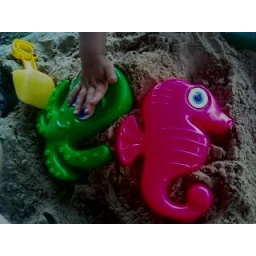
yupp sand box again ((: playing in the sand with my brother&amp;lt;3. iwove him lotss &amp;amp;; lotsss :)